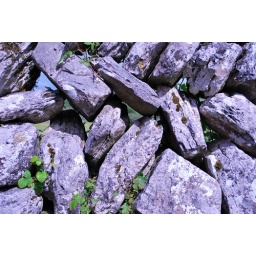
Dry stone wall at Caherconnell, Burren in County Clare, Ireland.